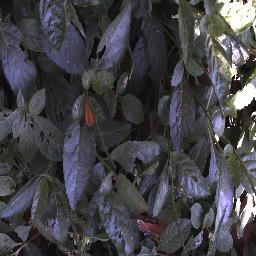
Label: snake_weed